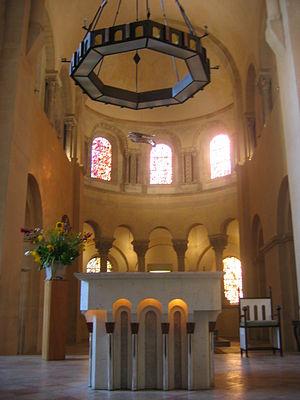
Saint-Philibert de Tournus est un ancien monastère bénédictin situé à Tournus, dans le département français de Saône-et-Loire et la région Bourgogne-Franche-Comté. De nombreuses parties de ce monastère sont conservées, et son église abbatiale est l'un des plus grands monuments romans de France.